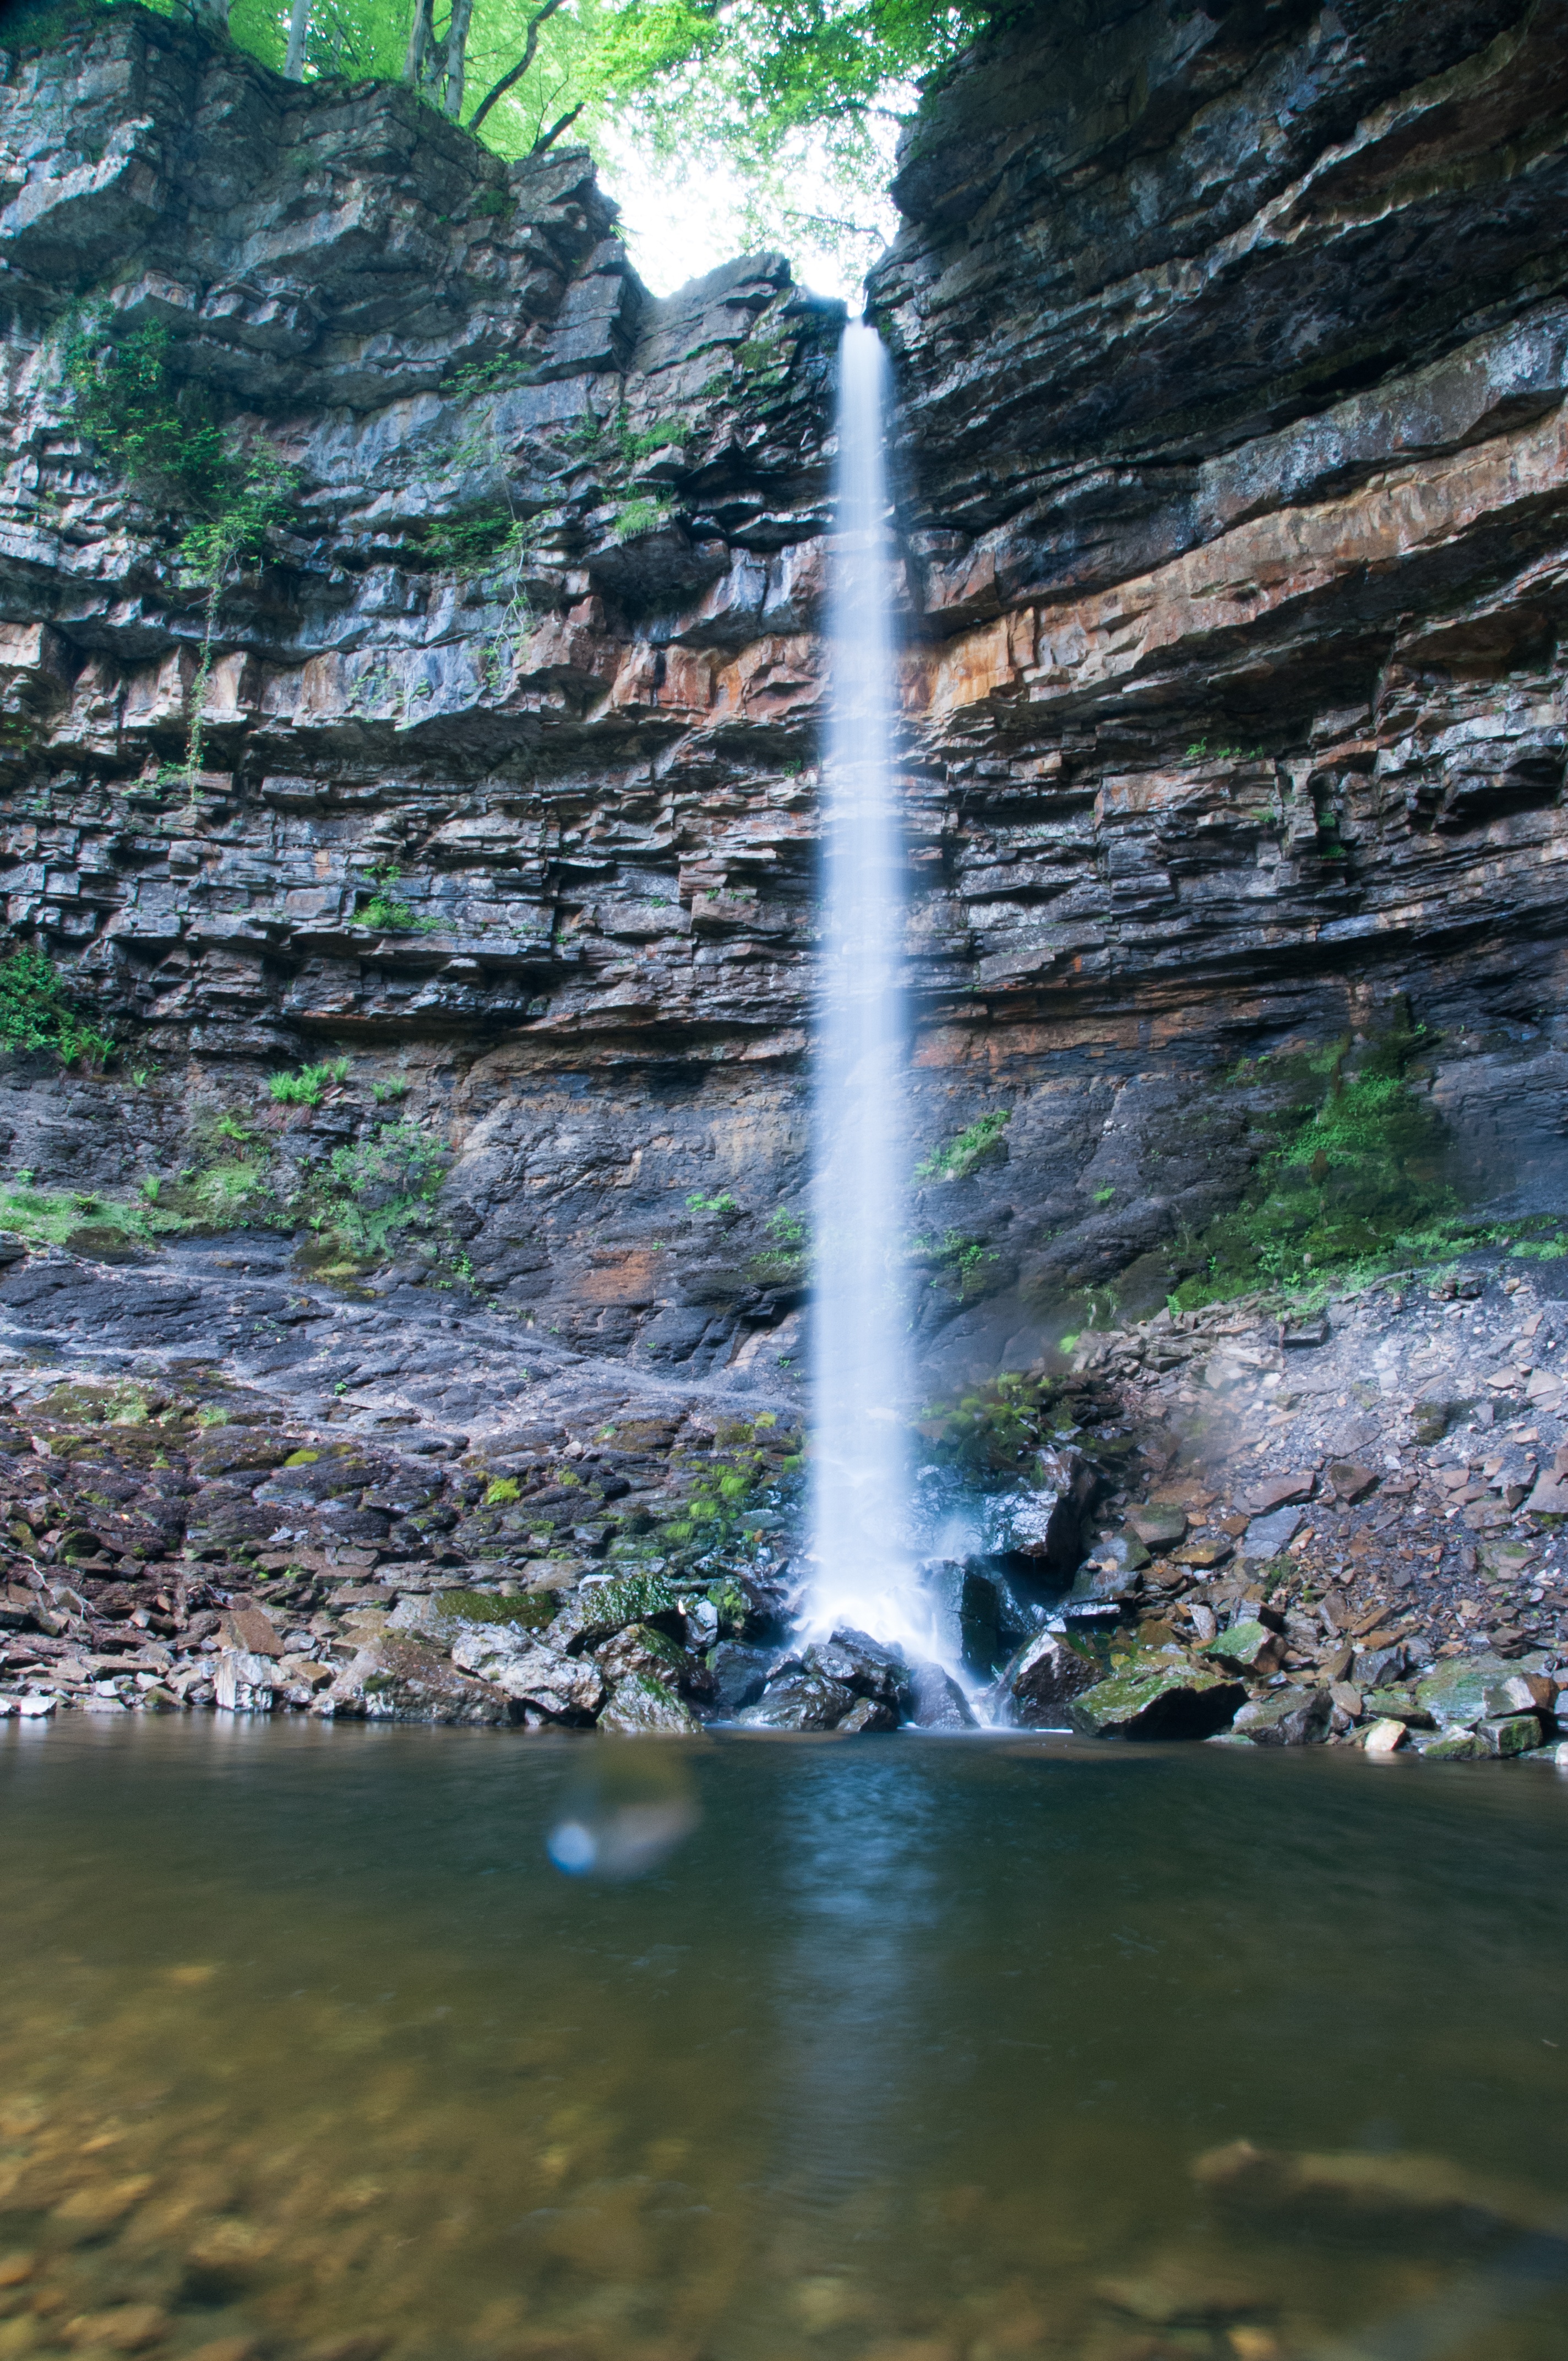
water, rock, waterfall, fall, pool, flow, splash, body of water, rocks, yorkshire, photograph, layers, water feature, awesome, hardraw